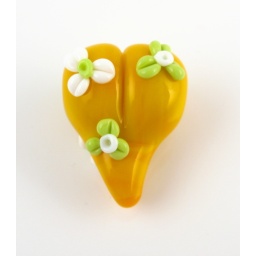
22 mm high in warm yellow glass with raised flowers in white and pea green. Horizontal hole.